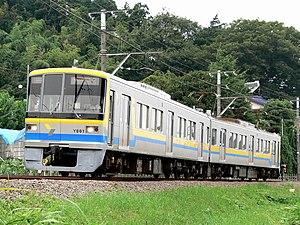
La Yokohama Minatomirai Railway est une entreprise du troisième secteur qui gère des lignes ferroviaires à l'intérieur de la ville de Yokohama au Japon. Son siège social se trouve à Yokohama. La municipalité de Yokohama, la Préfecture de Kanagawa et la compagnie ferroviaire Tōkyū sont les principaux actionnaires. La compagnie accepte la carte PASMO.
La ligne Kodomonokuni, est une courte ligne ferroviaire à Yokohama au Japon appartenant à Yokohama Minatomirai Railway mais exploitée par Tōkyū. Elle relie la gare de Nagatsuta à celle de Kodomonokuni, là où se trouve le parc Kodomonokuni.